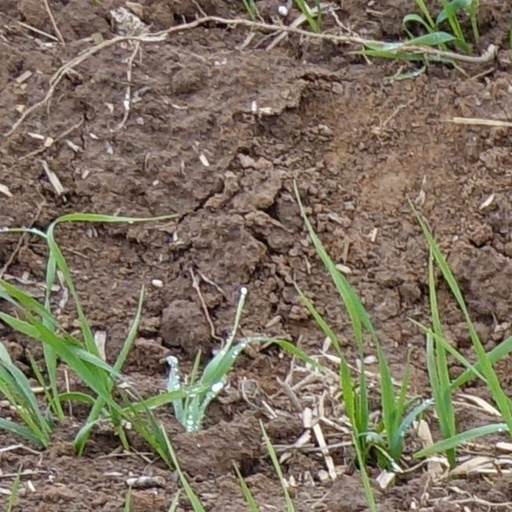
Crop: wheat